Chianti tramway

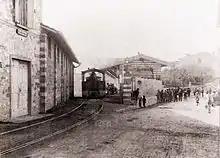
Convoy departing from San Casciano station.

The tramway was officially inaugurated on 3 April 1893, but opening to traffic was by individual sections as they were completed. The history of the inaugurations is as follows: